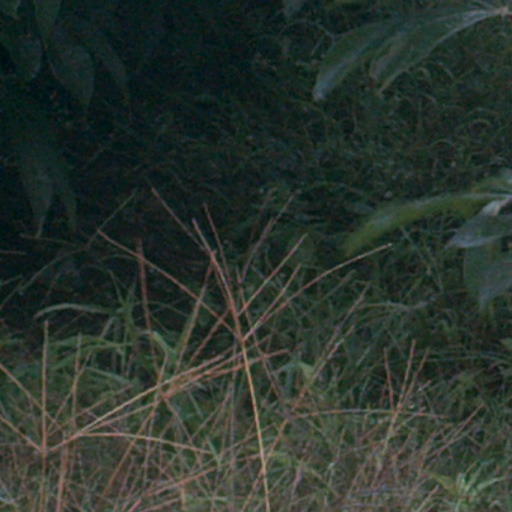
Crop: cassava